Battle of Elizabeth City

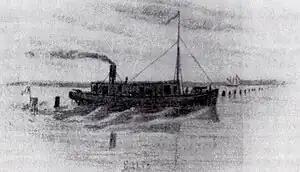
CSS "Ellis" after her capture

Lynch used the time that the Union flotilla was anchored to arrange his own ships for the coming battle. He decided to base his position on the battery of four guns at Cobb's Point, placing schooner CSS "Black Warrior" opposite the point, and his five remaining steamships in line across the river a short distance upstream. He took this position because he expected the Union to try to reduce the battery before proceeding, as they had done three days previously in the opening phase of the Battle of Roanoke Island. His final instructions to his captains included the order not to let the ships fall into enemy hands; if all else failed, they should try to escape, or else destroy their vessels.